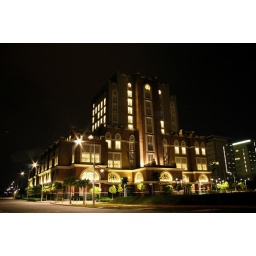
An office block building in Putrajaya by night.